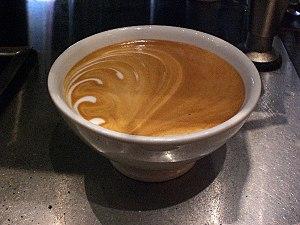
Un latte, ou café latte est une boisson chaude faite avec du café espresso et du lait chauffé à la vapeur.